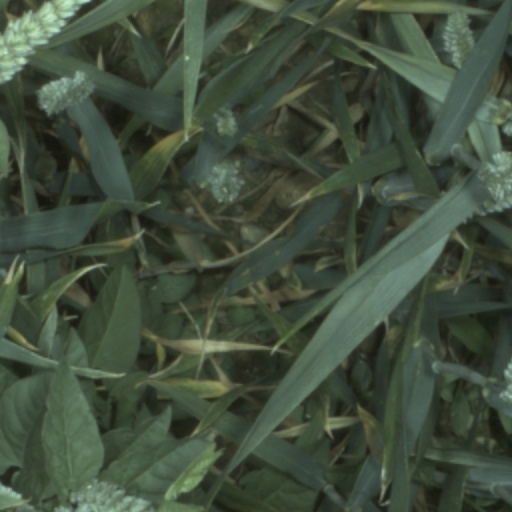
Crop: wheat